Bank of Italy

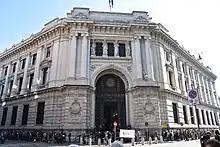
Bank of Italy building in Milan

In 1926, the fascist government of Benito Mussolini undertook a major reorganization of the monetary system, partly motivated by the desire to assert the state's dominance over the private credit system and especially the two Milanese investment banks, Banca Commerciale Italiana and Credito Italiano. The context of the new legislation was also affected by the ongoing turmoil affecting banks affiliated with the Christian-Democratic Italian People's Party, such as "Credito Nazionale".